Yalding Organic Gardens

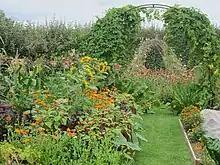
Yalding gardens

Yalding Gardens were demonstration gardens open to the public near Yalding, Kent in April 1995.